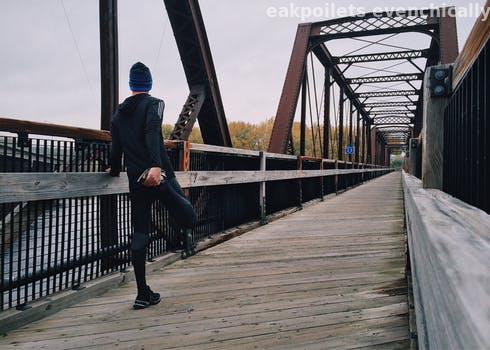
Label: Watermark